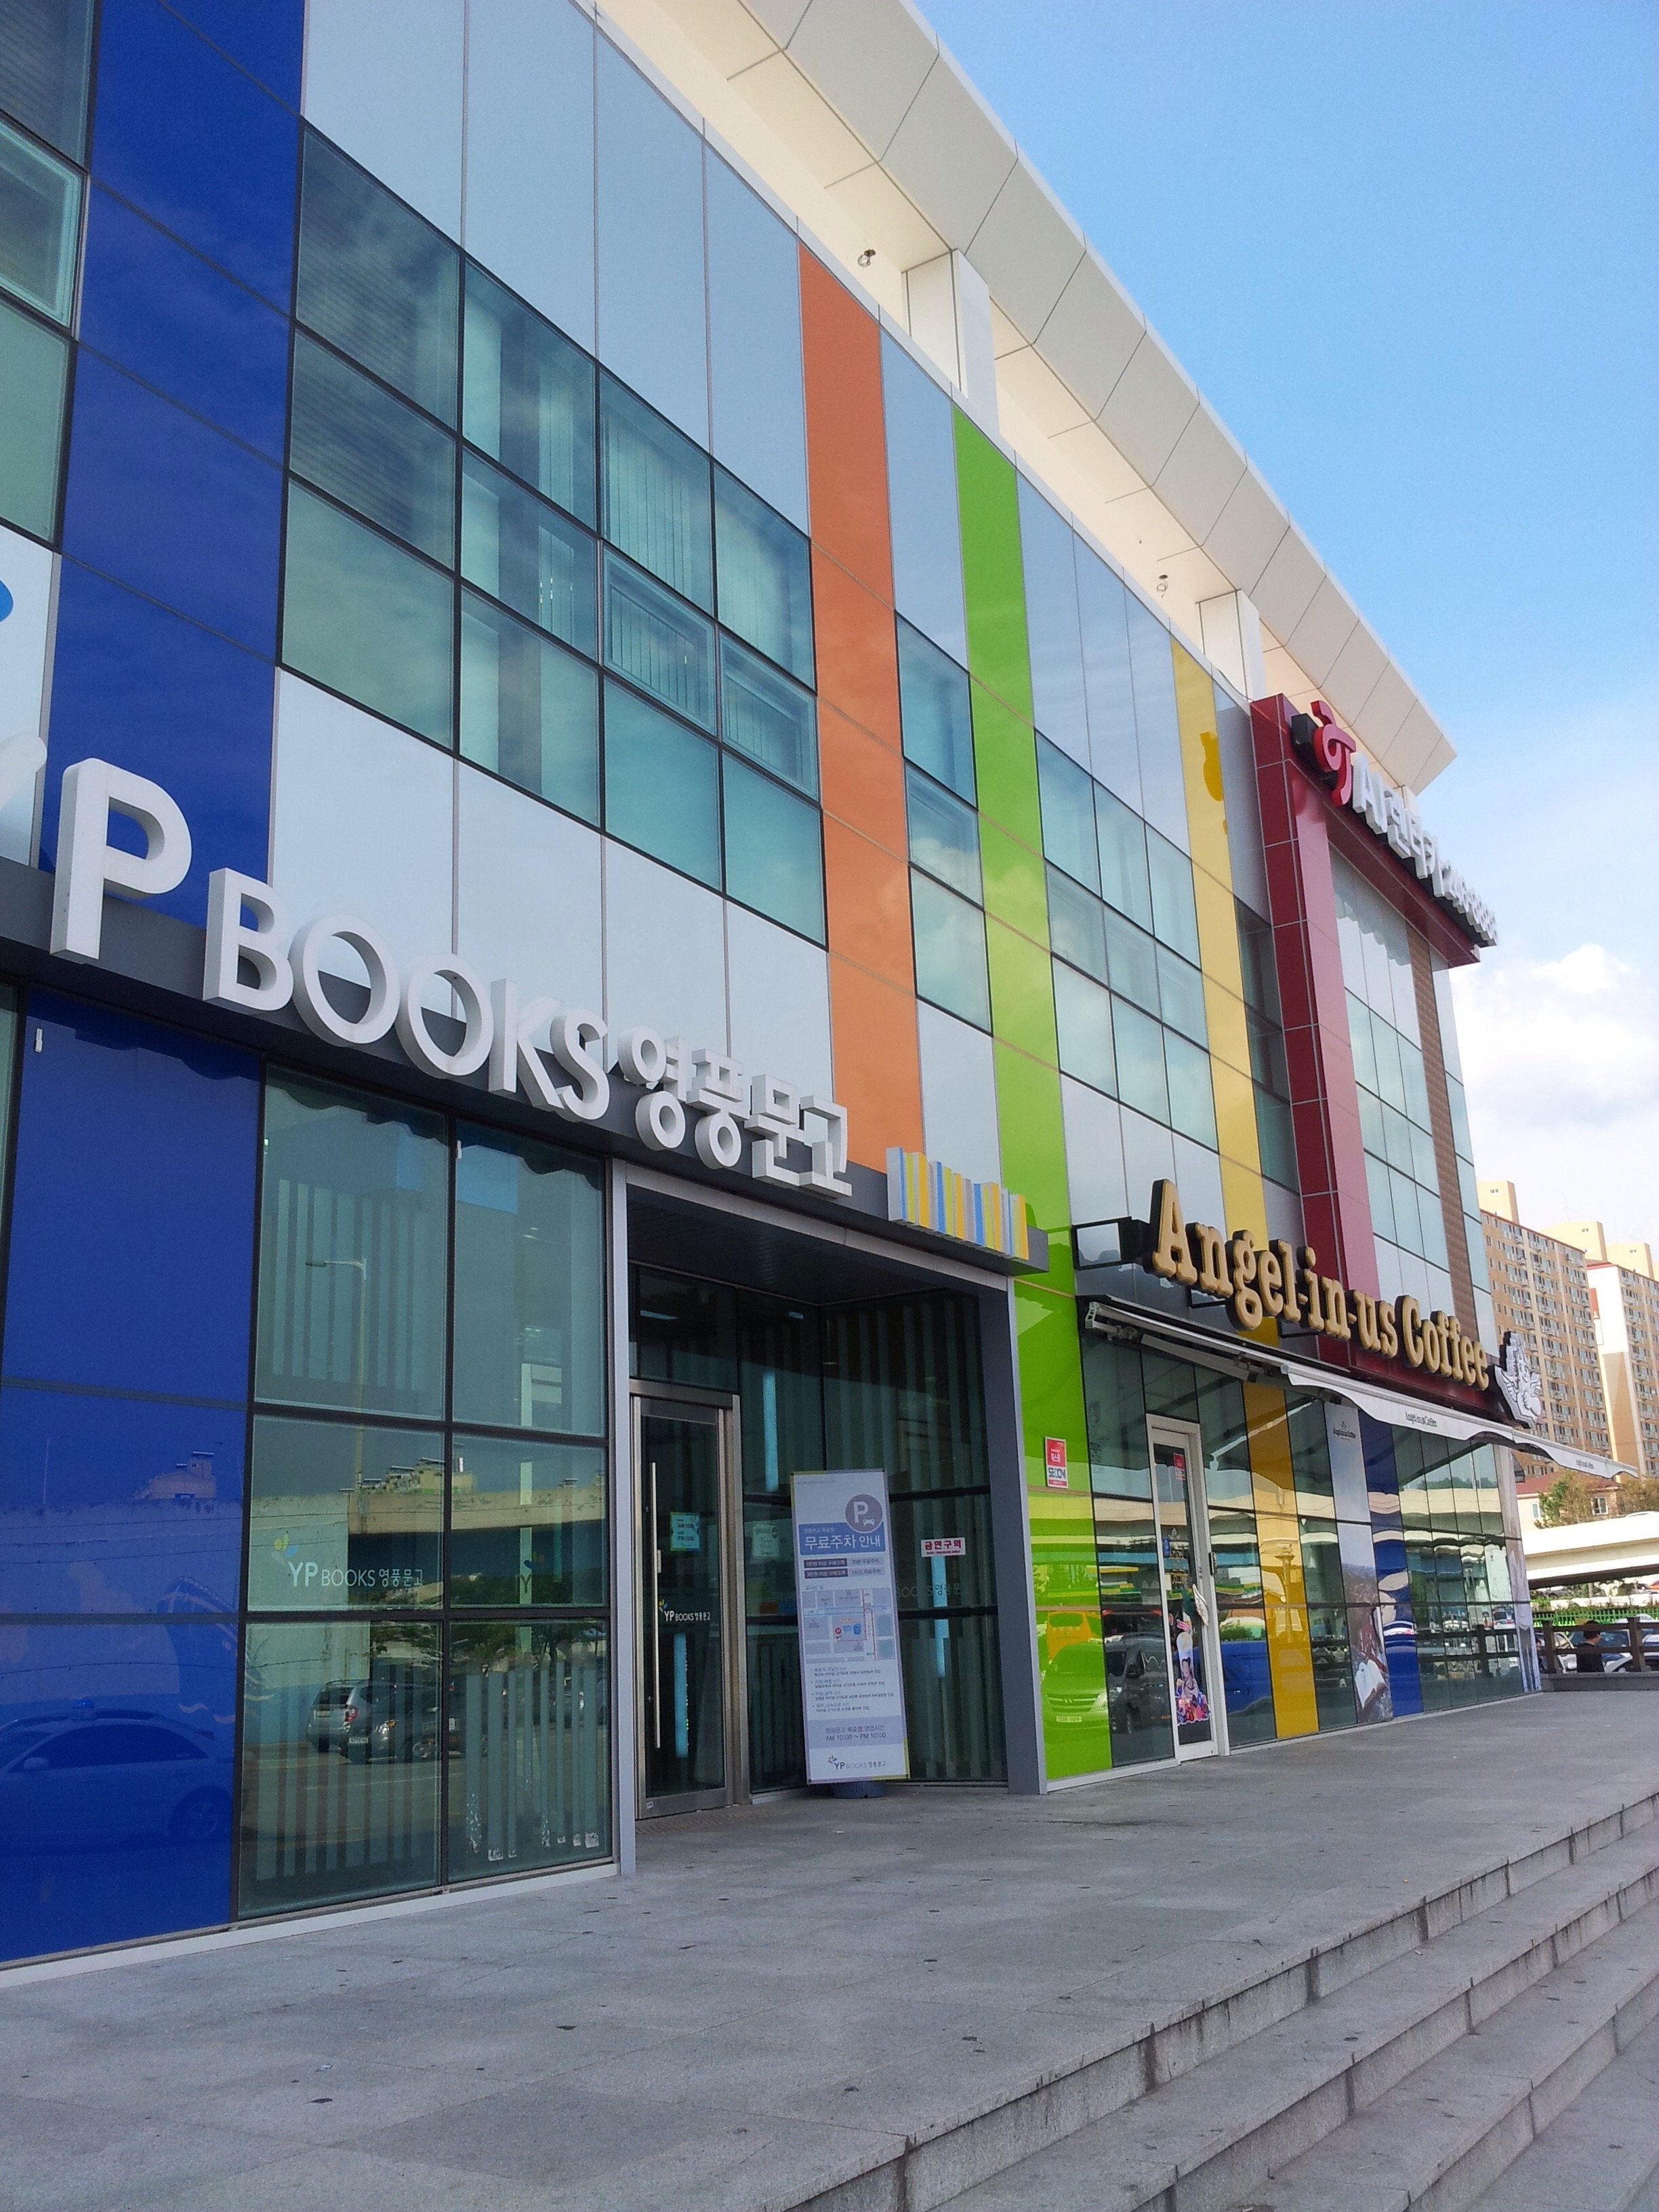
architecture, building, advertising, orange, green, plaza, curtain, facade, blue, collar, interior design, windows, reflections, commercial building, headquarters, real estate, curtain wall, window covering